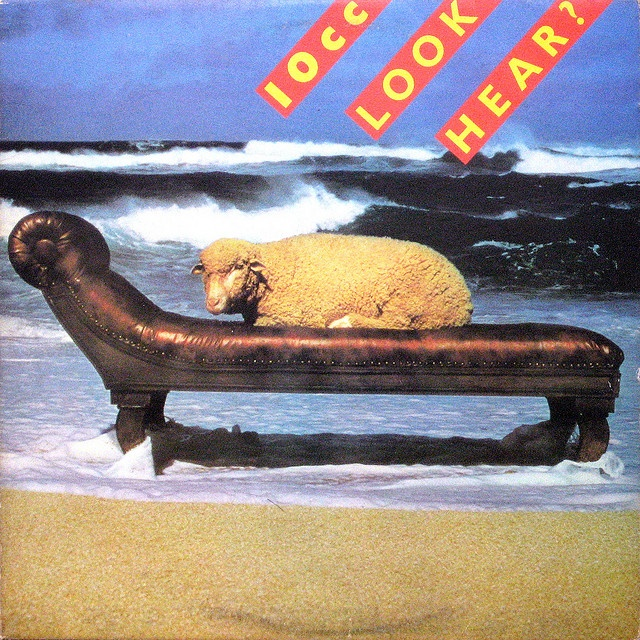
A sheep on a chair in water with words reading "10cc Look Hear?"
A sheep sitting on a couch on the beach.
A sheep lies on a fainting couch next to incoming waves.
a sheep sitting on a couch on a beach near water
A sheep laying on top of a bronze figure.